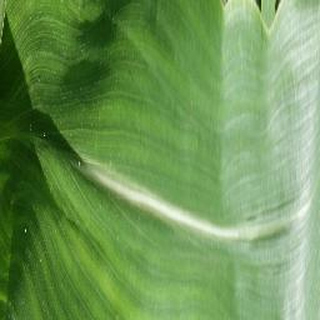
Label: healthy_corn